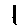
Label: 1